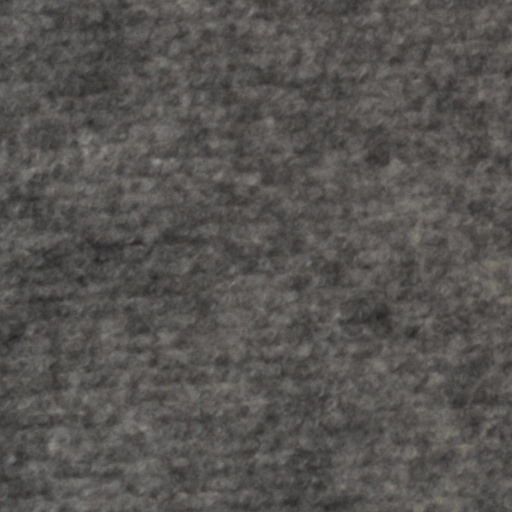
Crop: wheat